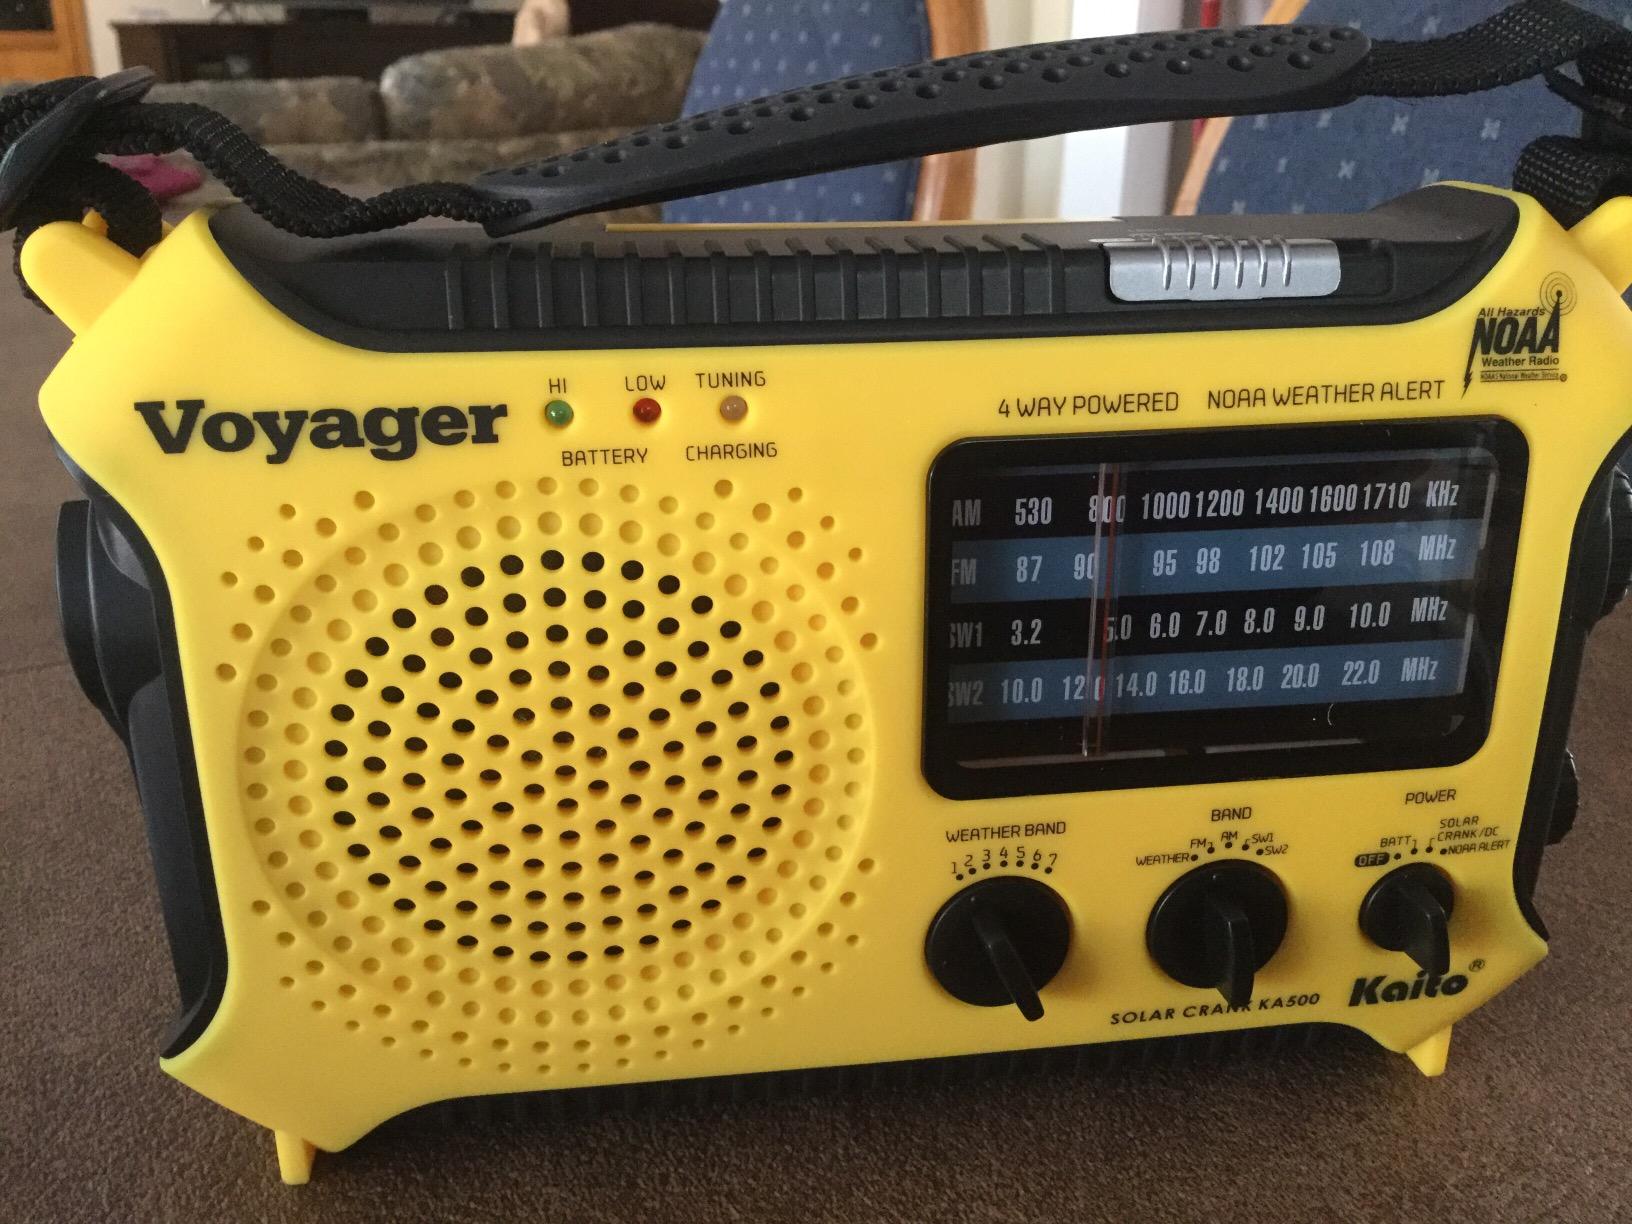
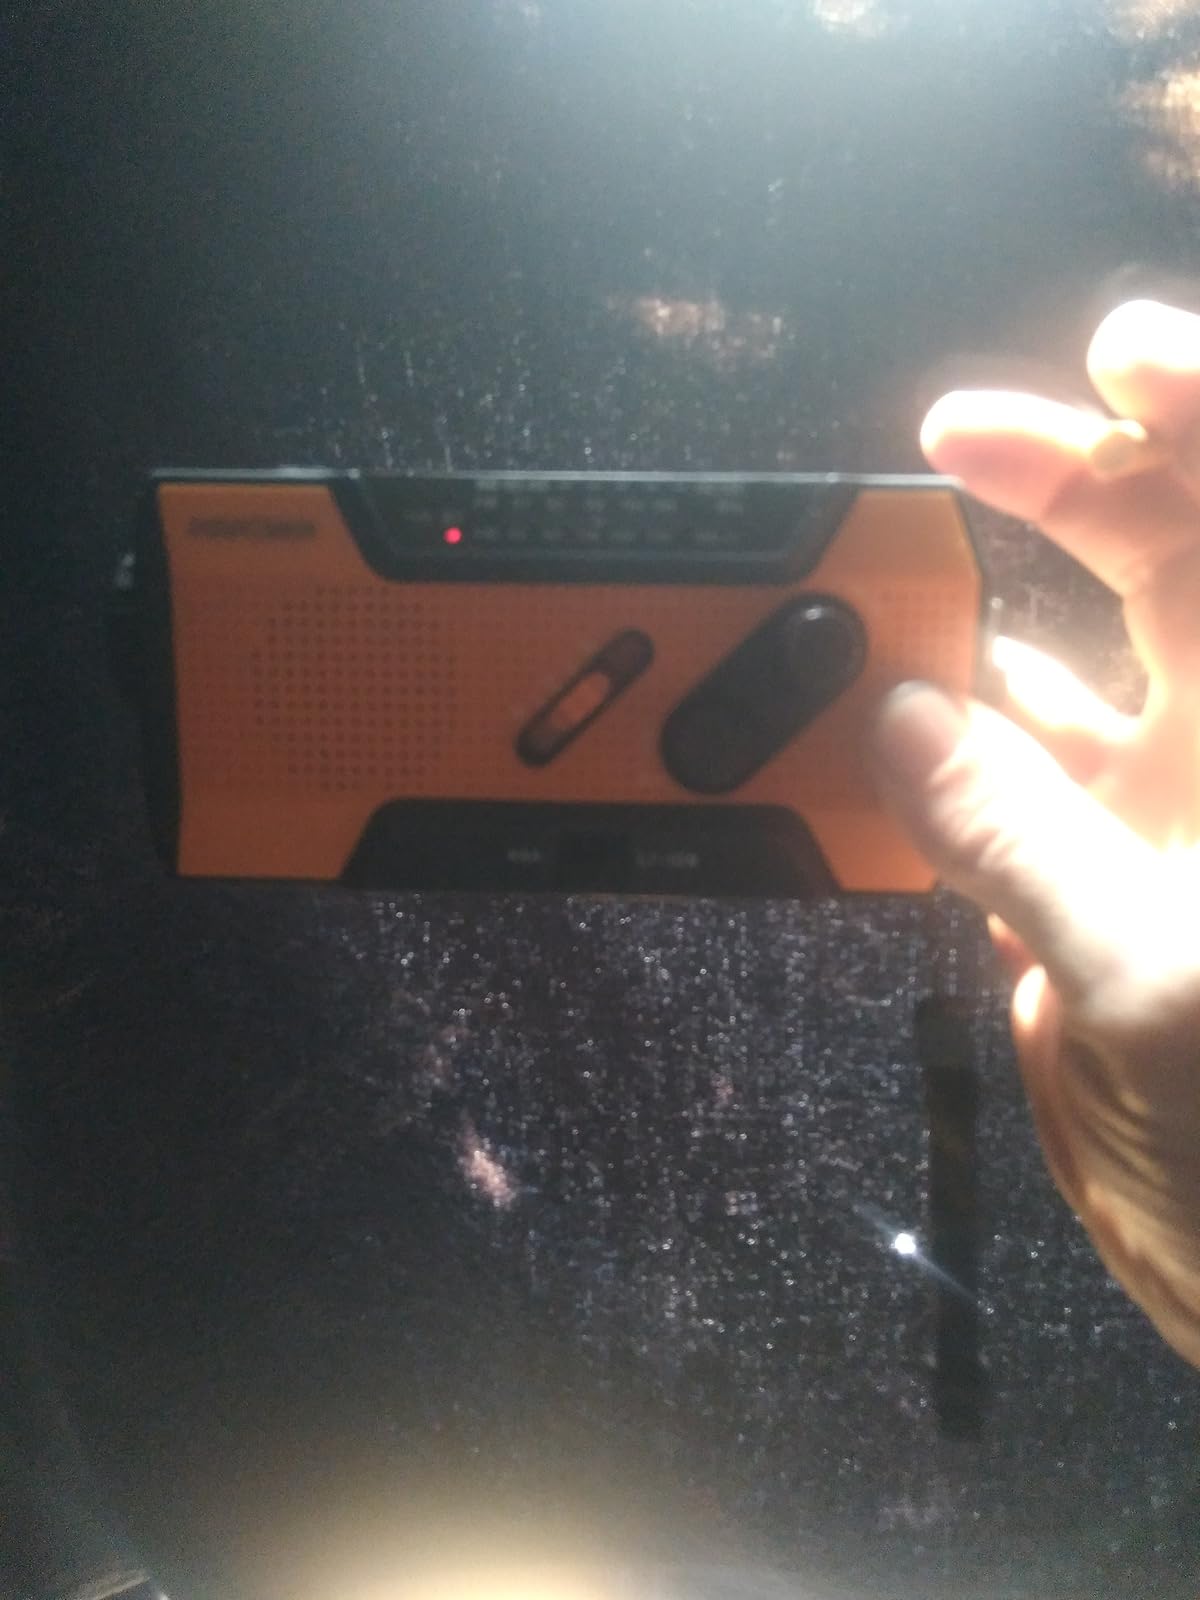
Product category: radio
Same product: no